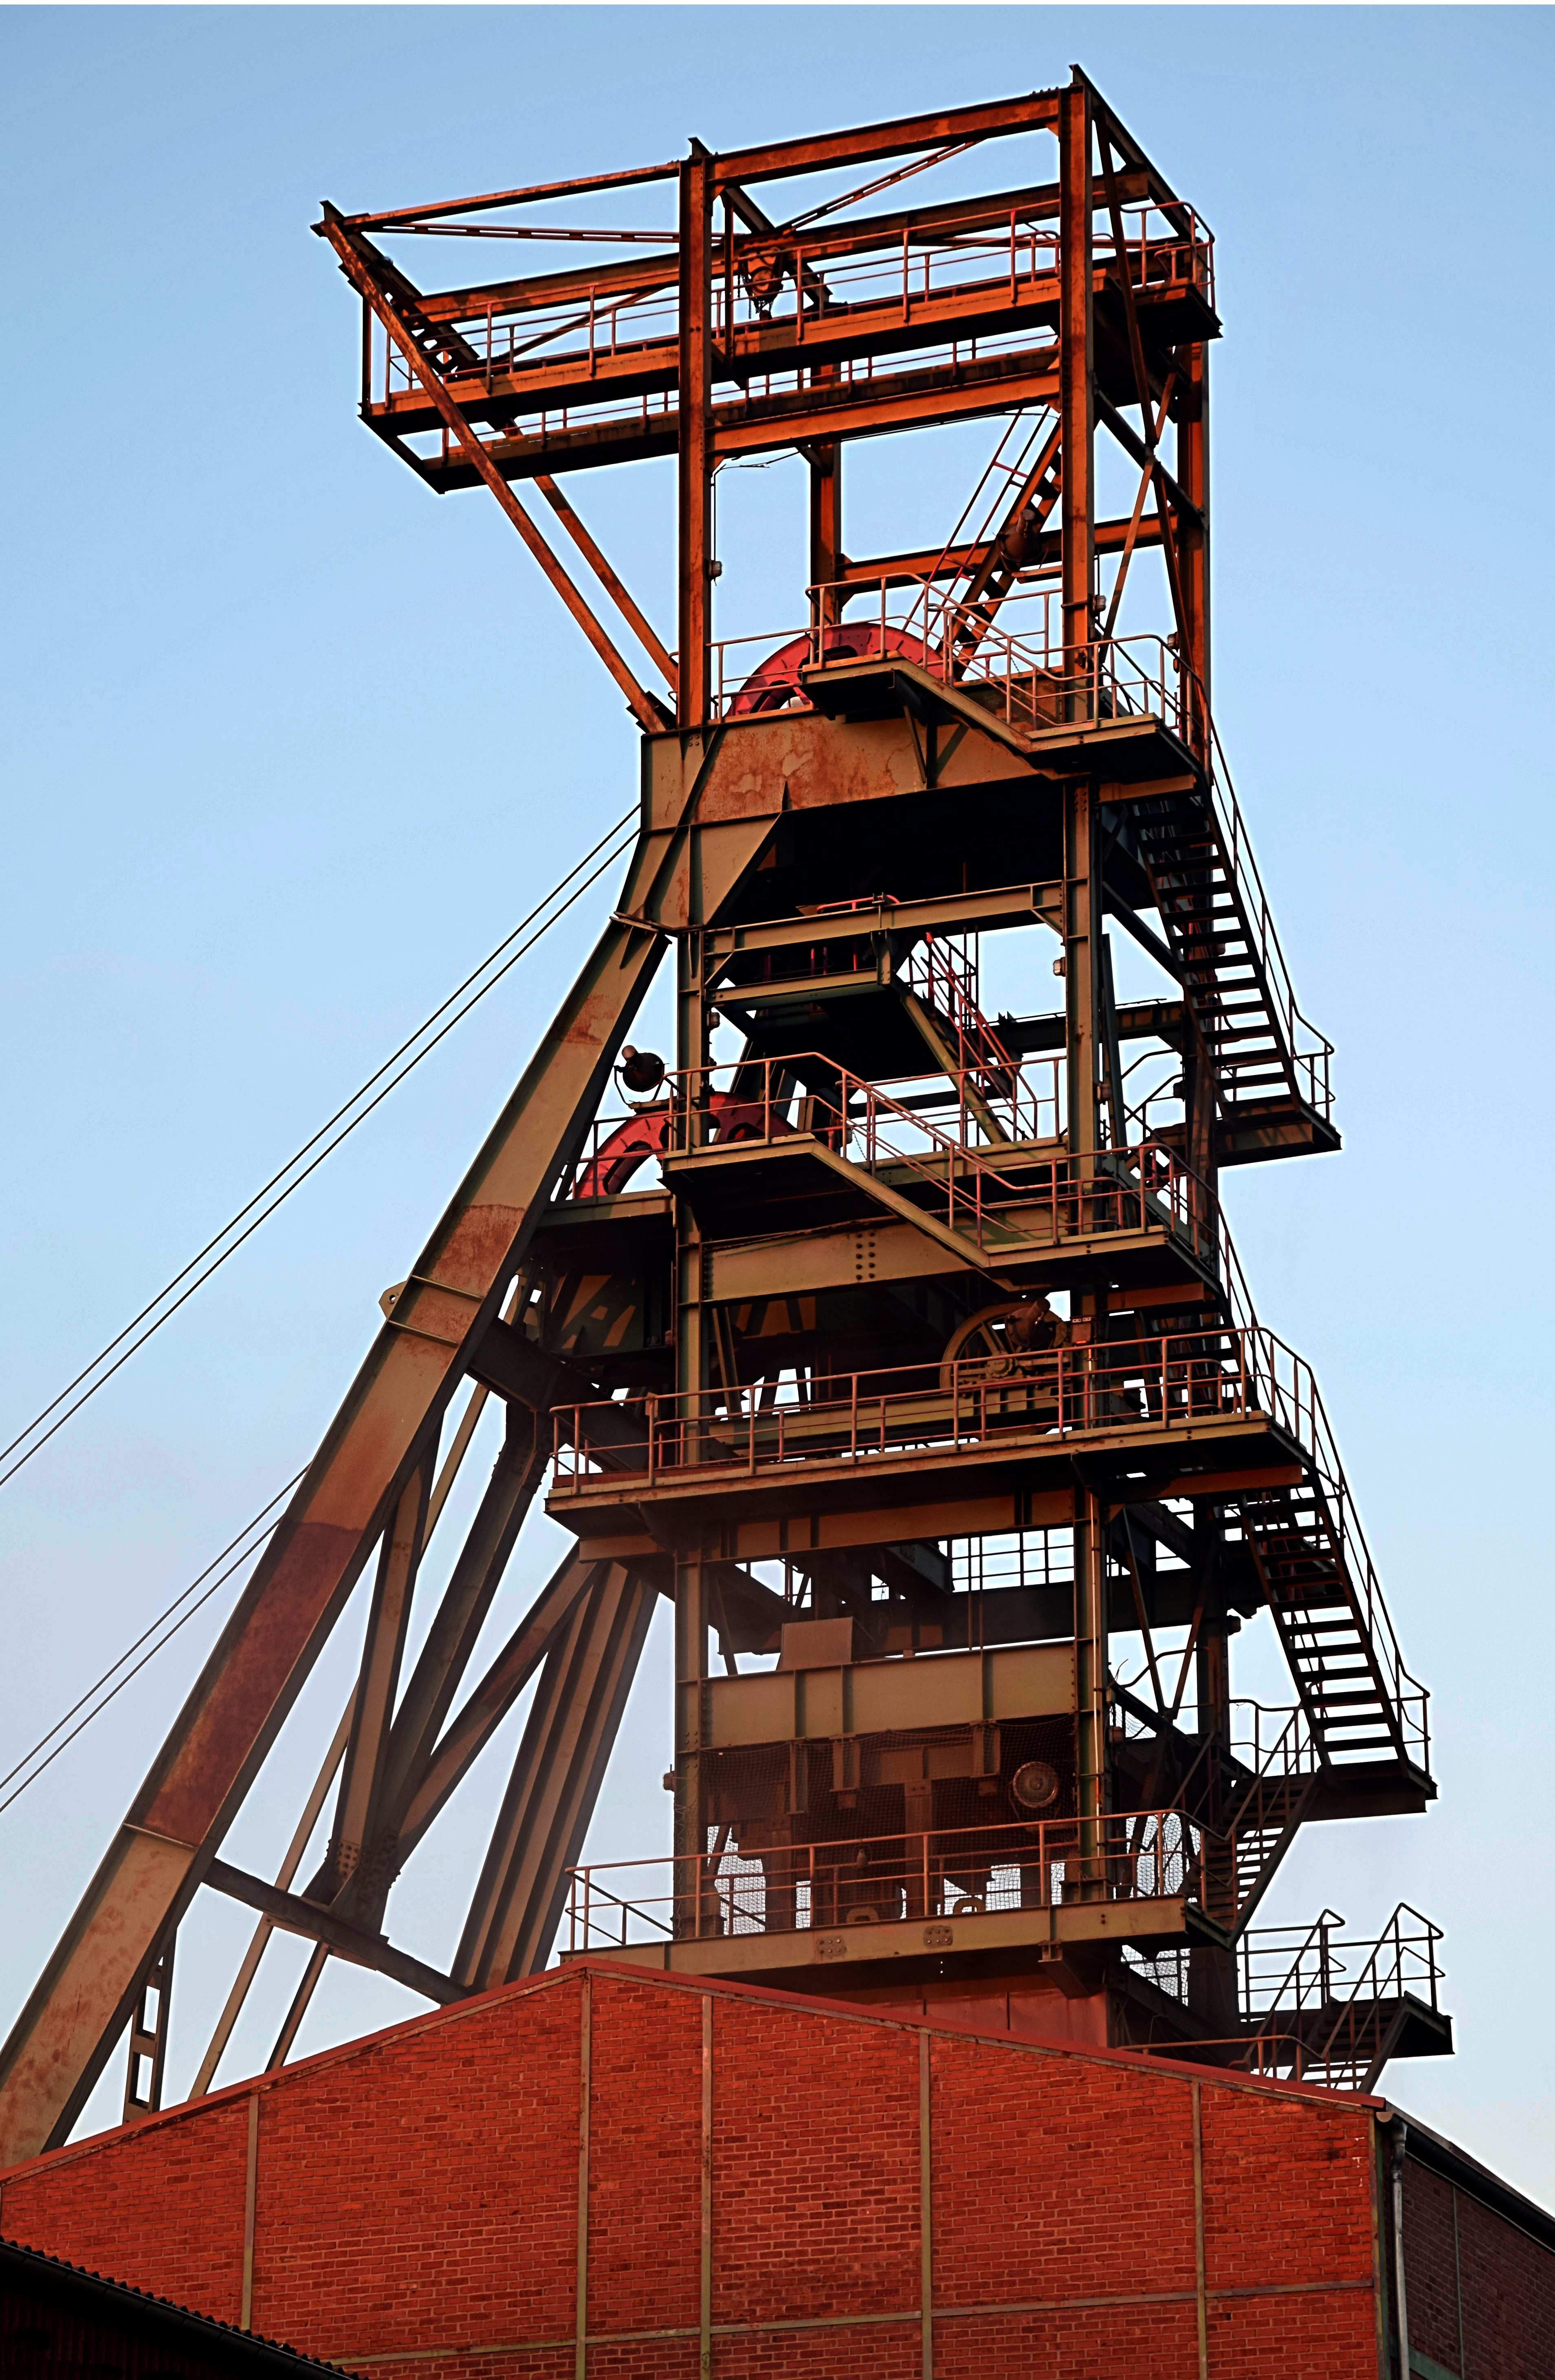
construction, vehicle, tower, mast, scaffolding, evening sun, observation tower, construction equipment, headframe, bay system